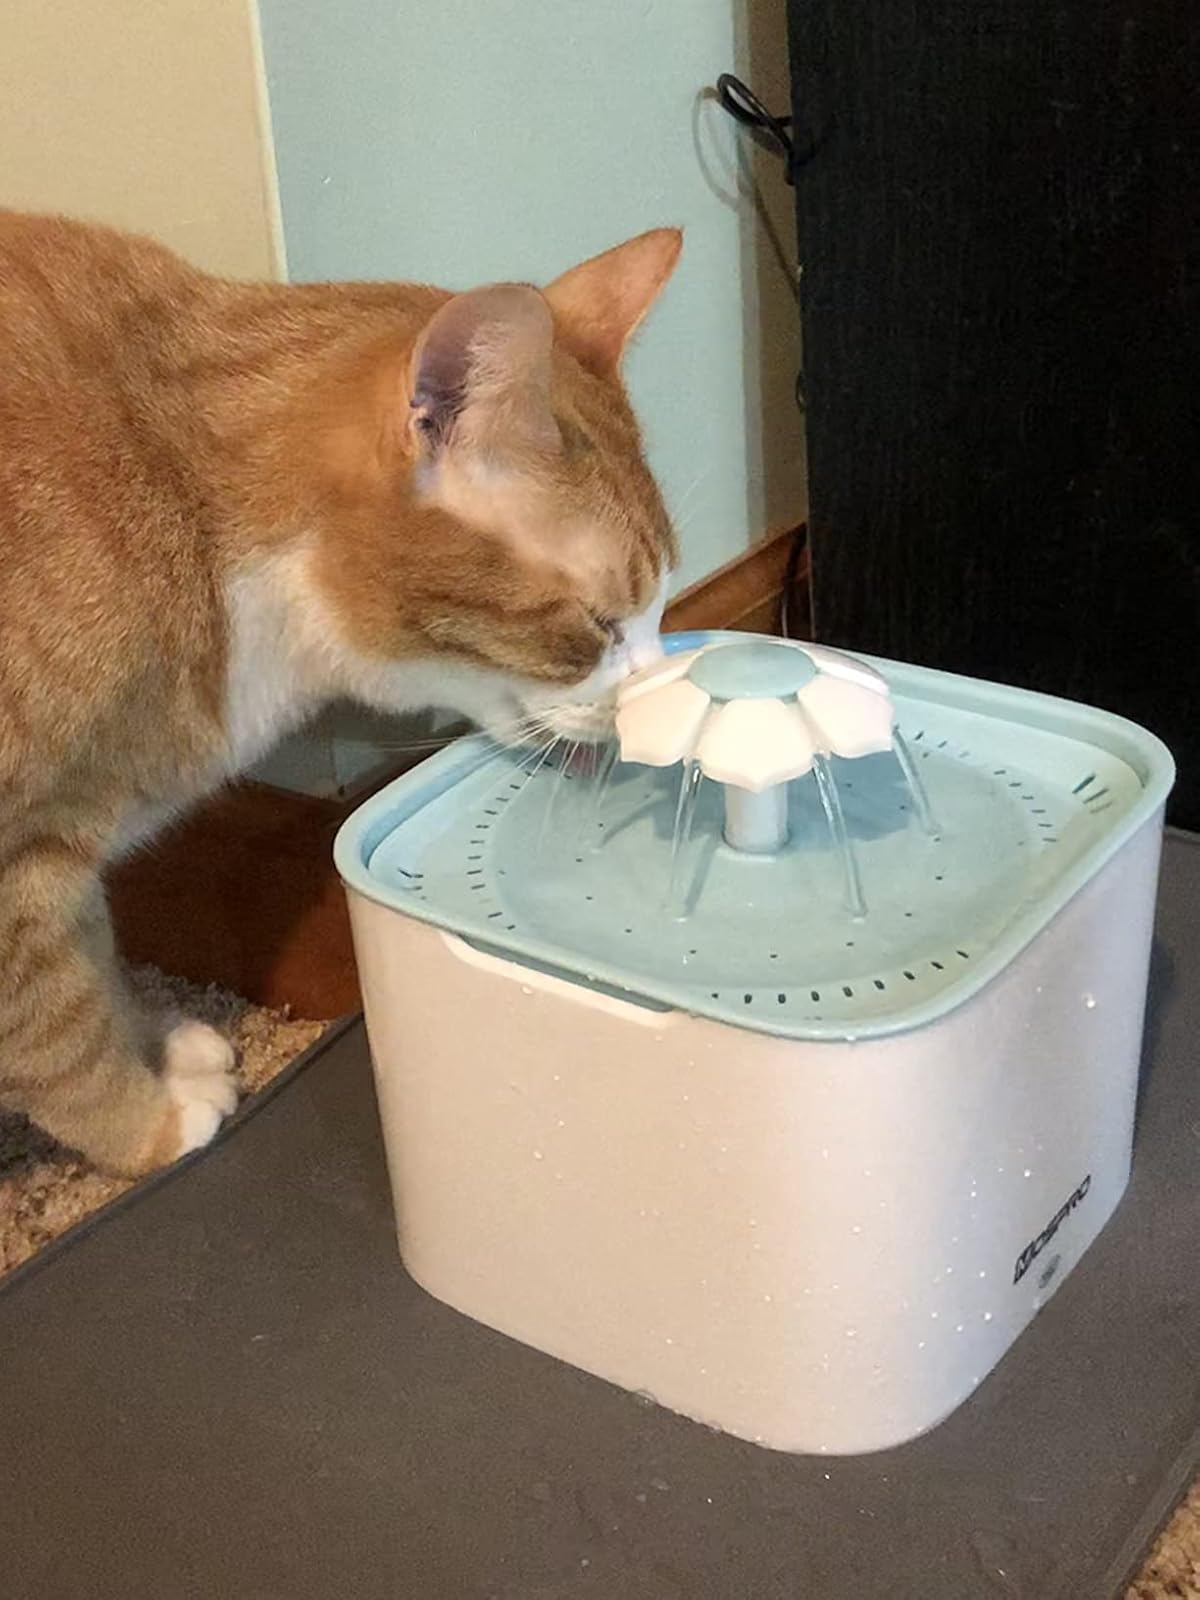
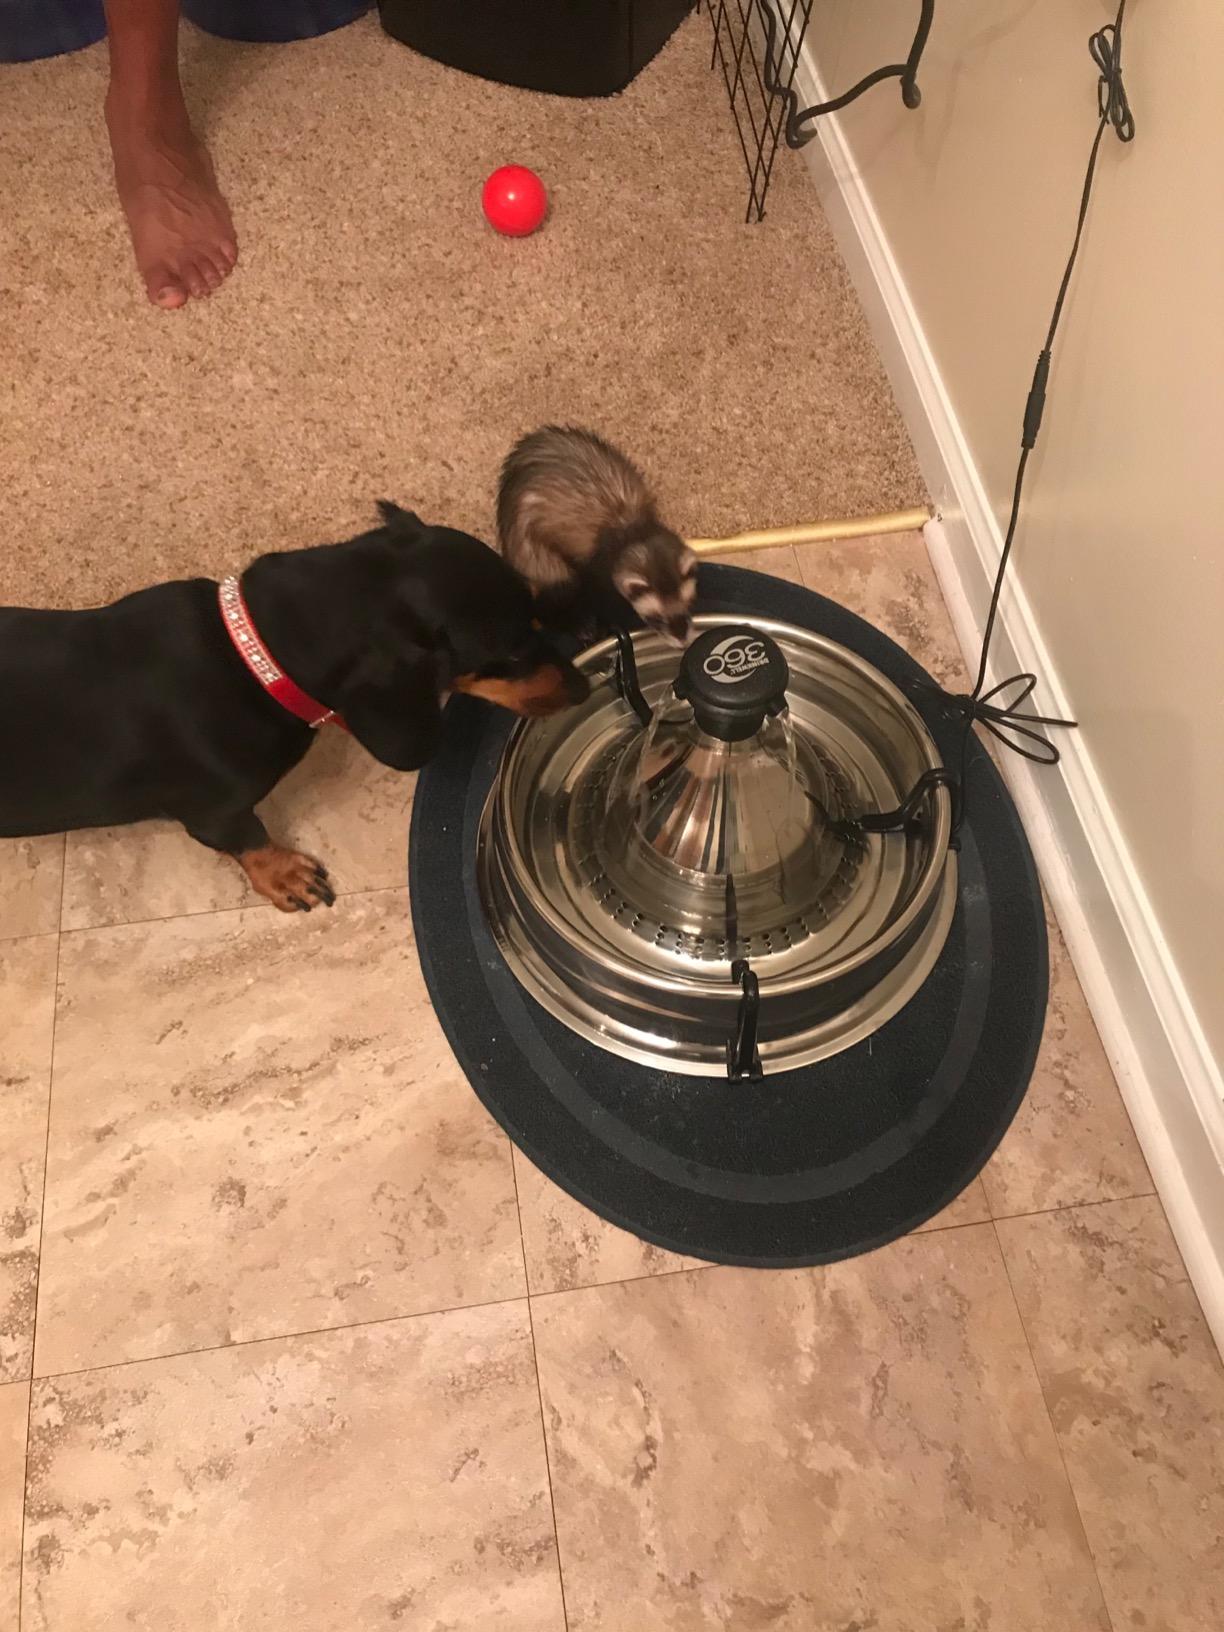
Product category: items_bowl
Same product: no